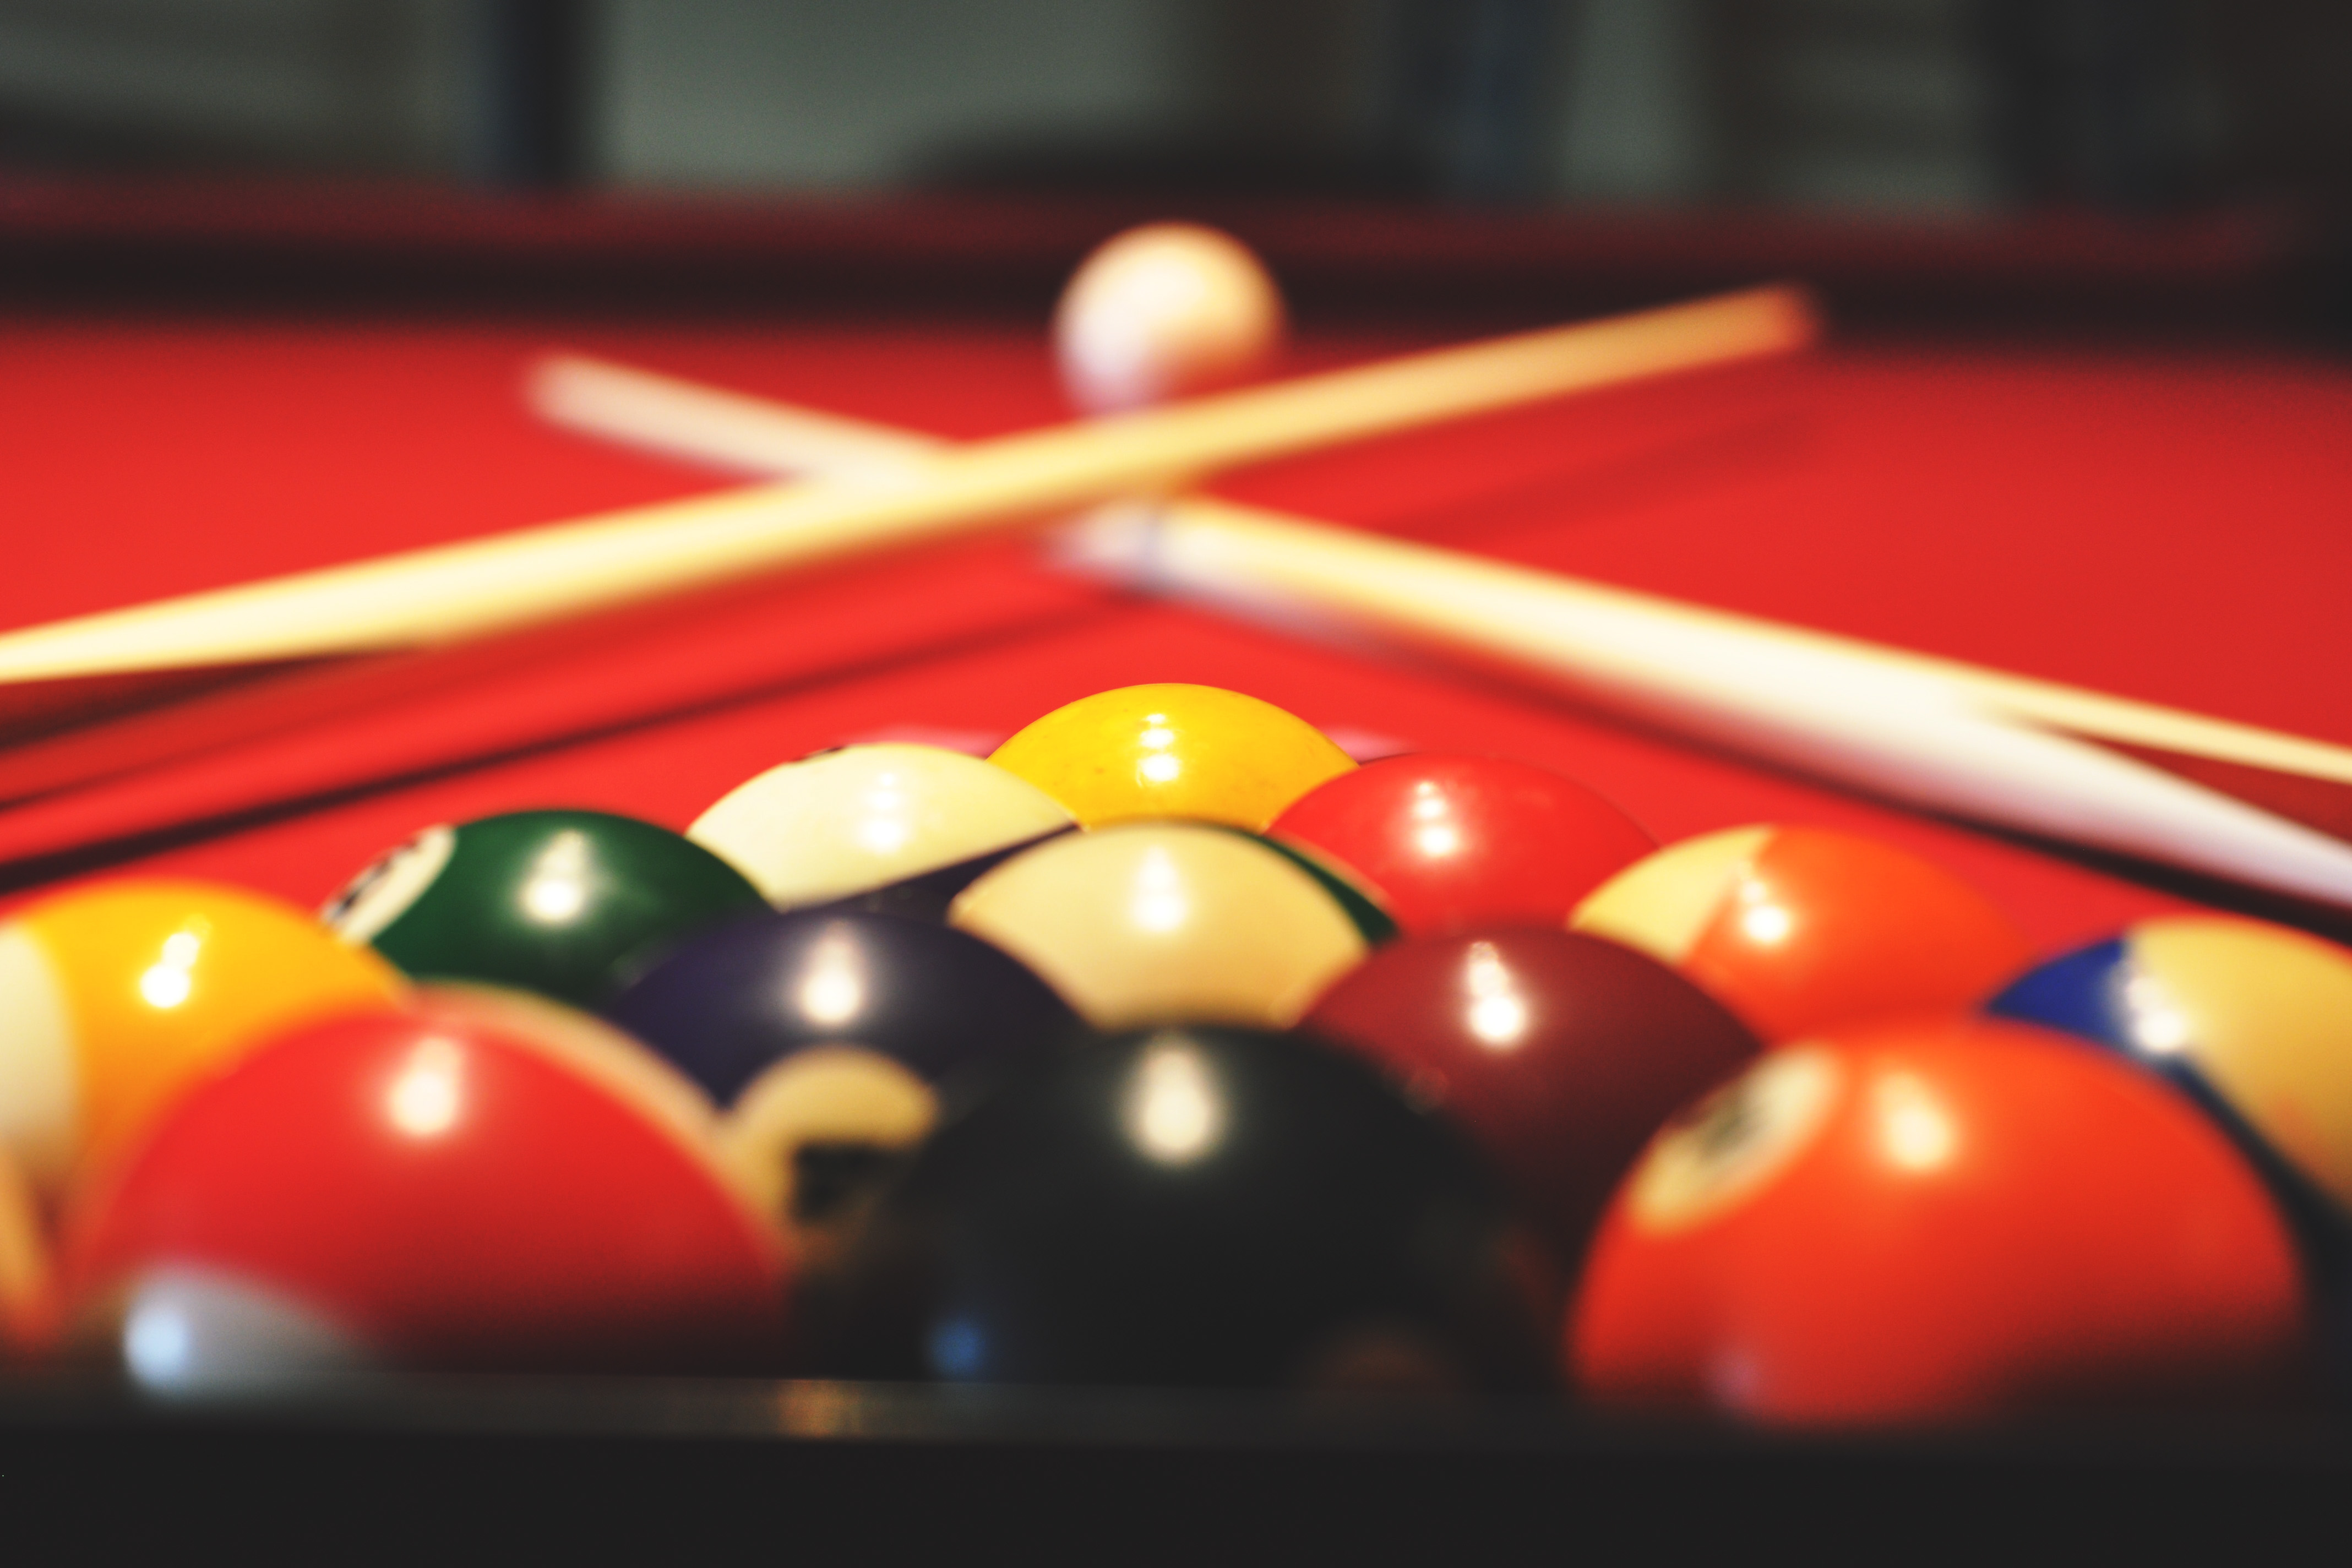
pool, billiard table, billiards, billiard ball, pocket billiards, indoor games and sports, games, Straight pool, ball, english billiards, table, blackball pool, eight ball, snooker, carom billiards, recreation, Bar billiards, billiard room, baize, individual sports, room, furniture, textile, sports equipment, nine ball, recreation room, cue stick, sports